Saint-Brandan

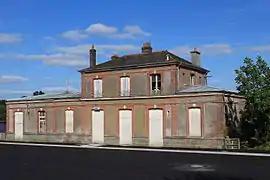
The

Saint-Brandan (Gallo: "Saent-Medan") is a commune in the Côtes-d'Armor department of Brittany in northwestern France.